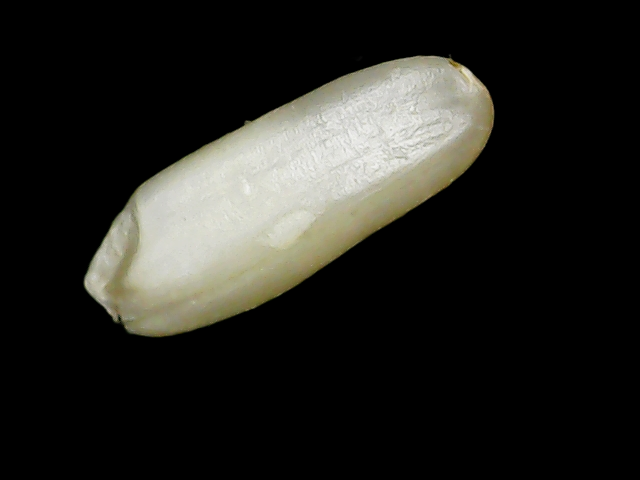
Rice variety: Binadhan24